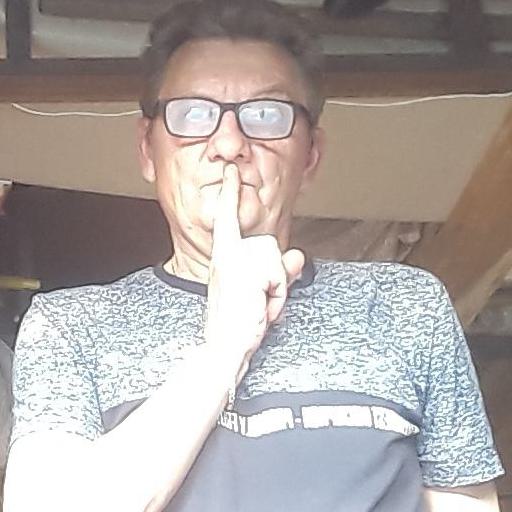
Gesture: mute